Sentence spacing

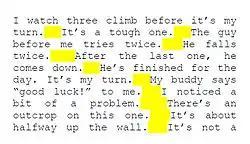
An example of the "river" effect in justified text

A widespread observation is that increased sentence spacing creates "rivers" or "holes" within text, making it visually unattractive, distracting, and difficult to locate the end of sentences. Comprehensive works on typography describe the negative effect on readability caused by inconsistent spacing, which is supported in a 1981 study which found that "comprehension was significantly less accurate with the river condition". Another 1981 study on cathode-ray tube (CRT) displays concluded that "more densely packed text is read more efficiently... than is more loosely packed text." This statement is supported in other works as well. Canadian typographer Geoffrey Dowding suggests possible explanations of this phenomenon: